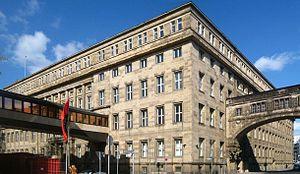
La Französische Straße est une rue du centre historique de Berlin-Mitte qui s'étend d'est en ouest sur 900 mètres. Elle relie la Hannah-Ahrendt-Straße au Werderscher Markt qui forme la Rathausstraße à l'île de la Sprée. Son nom provient des huguenots qui se sont réfugiés à Berlin grâce à l'édit de Potsdam, après la révocation de l'édit de Nantes, et qui construisirent l'église française voisine de Friedrichstadt au Gendarmenmarkt. La rue a été percée à la fin du XVIIᵉ siècle.